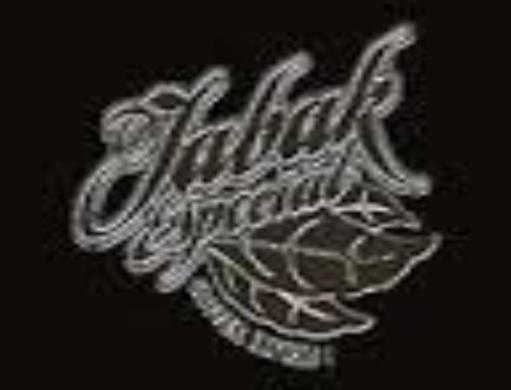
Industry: Necessities